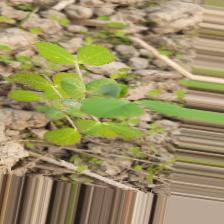
Label: Powdery Mildew